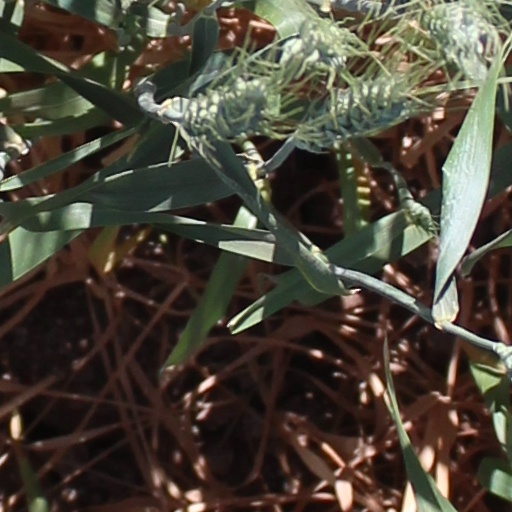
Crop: wheat